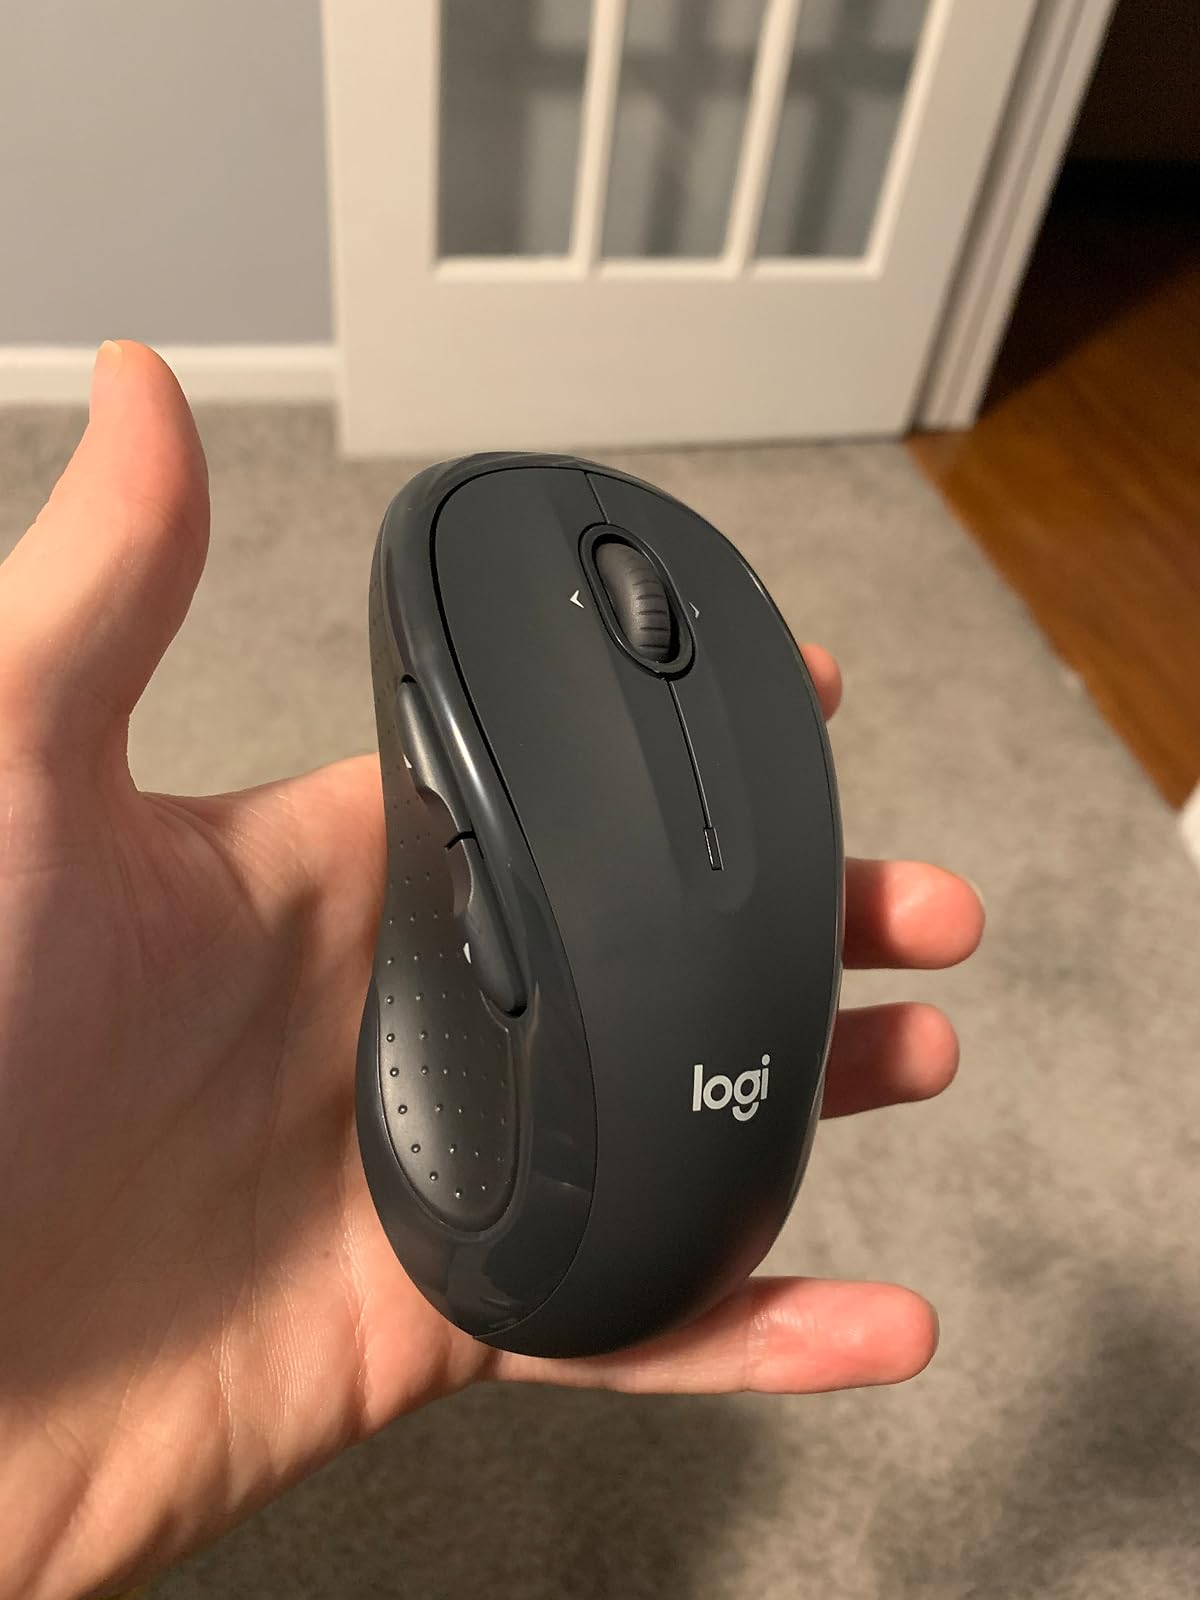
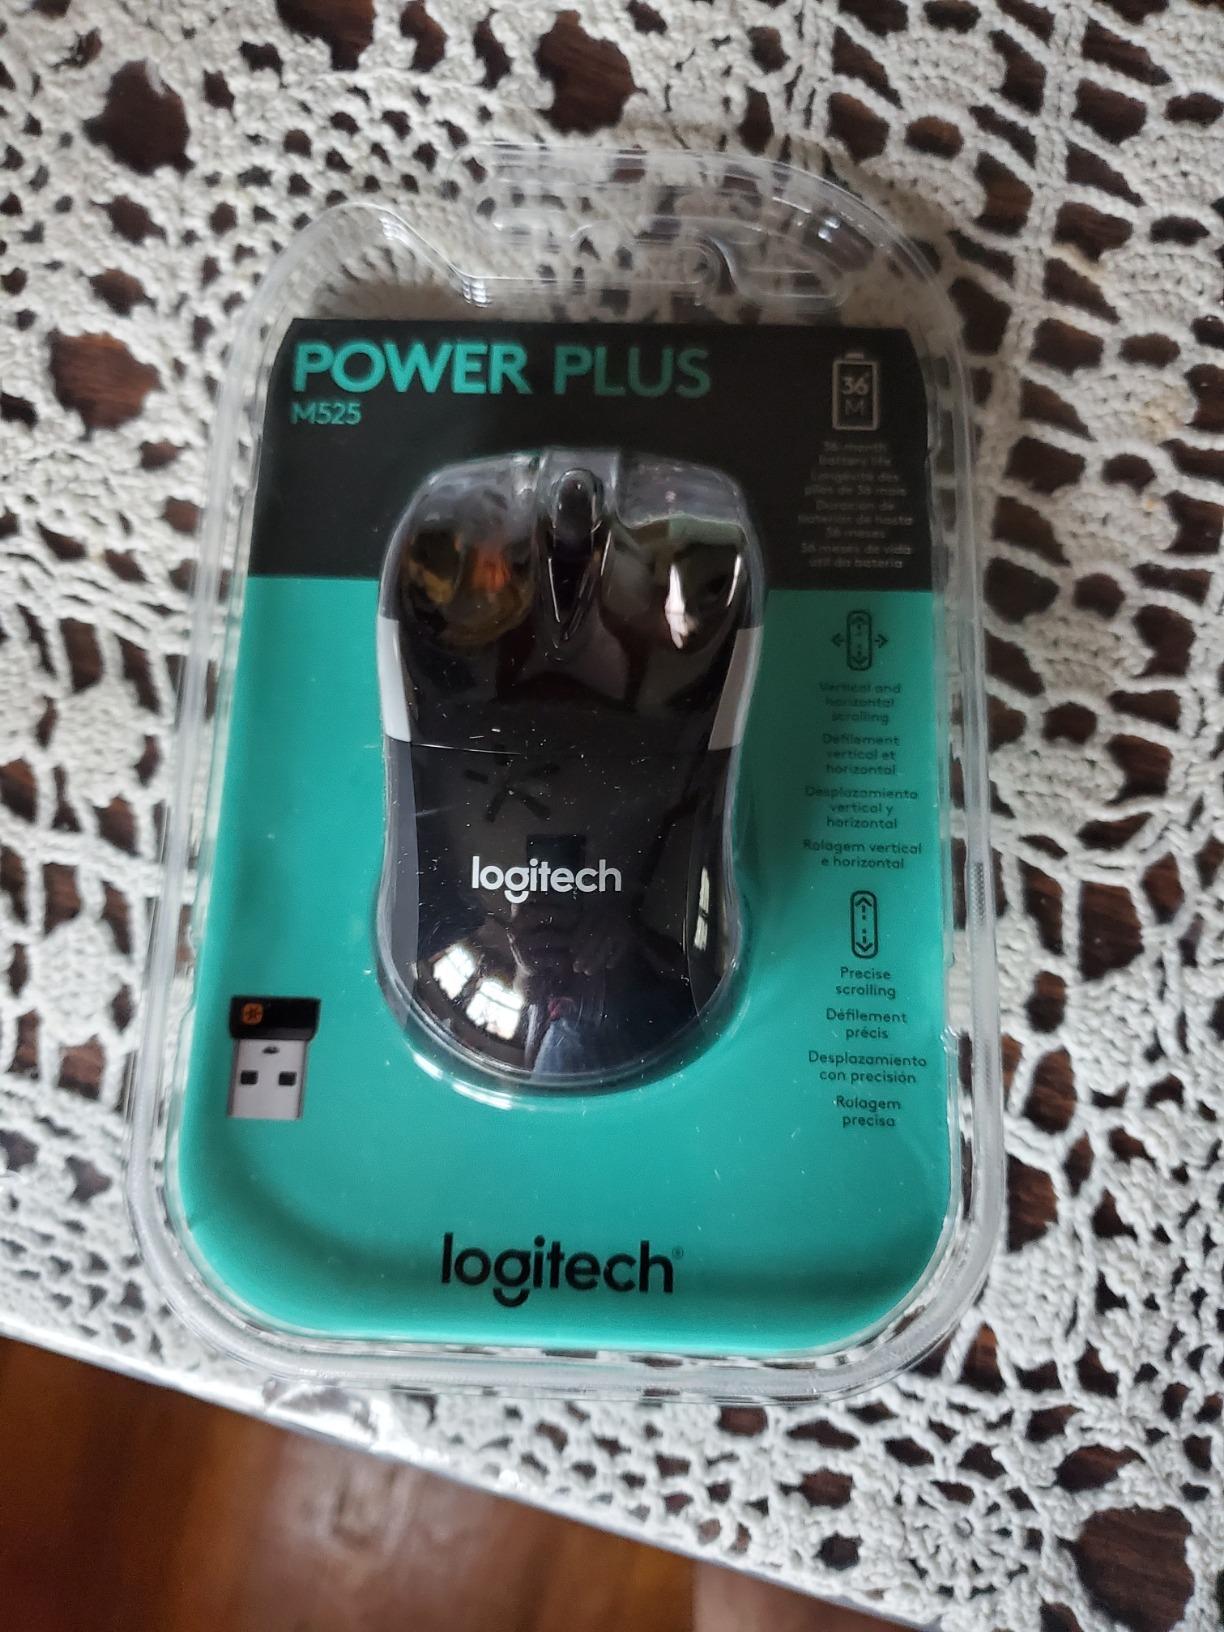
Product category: mouse
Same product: no